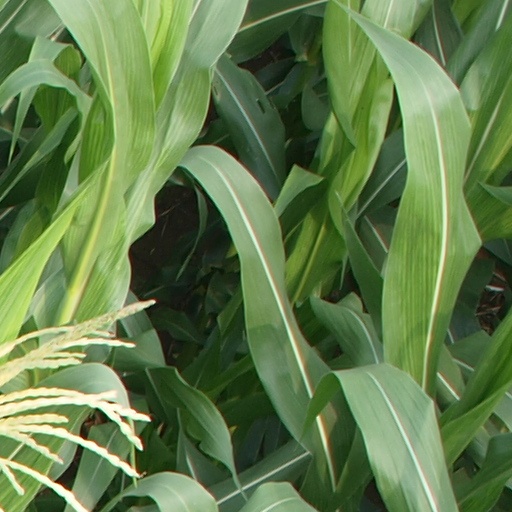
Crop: maize; corn